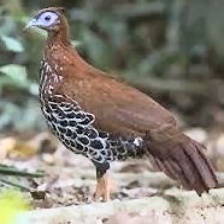
Species: CRESTED FIREBACK
Scientific name: LOPHURA IGNITA